Cam Pipes

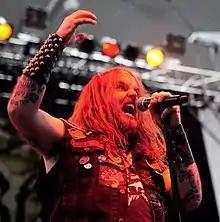
Pipes in 2010

Cam Pipes is a Canadian musician who performed as the lead vocalist and bassist in the heavy metal band 3 Inches of Blood. He performs a falsetto vocal style reminiscent of Udo Dirkschneider and King Diamond. Pipes was the only member of 3 Inches of Blood to have been featured on all of their albums, although he was not a founding member of the band.